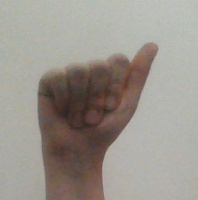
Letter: dhad